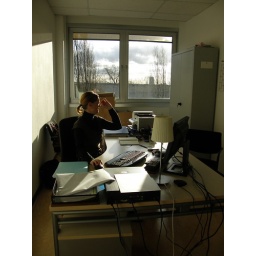
Catherine enjoying the sunshine in her office. It makes her see the computer screen better